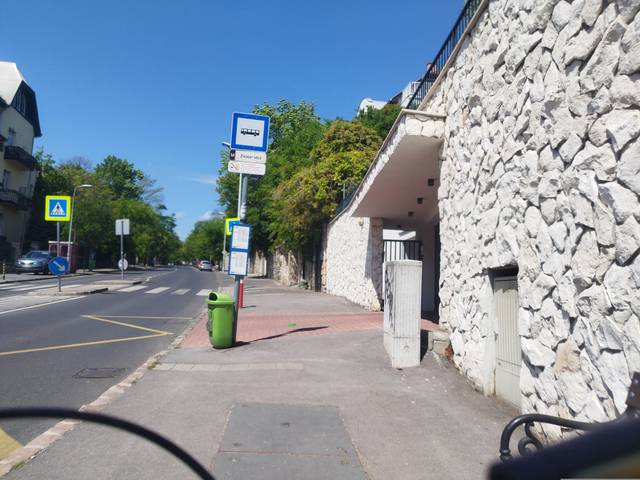
Region: Hungary
Coordinates: 47.516, 19.032